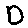
Label: 0